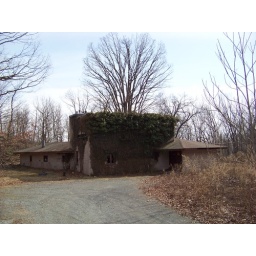
A modern style house sitting empty in Warwick, NY near the top of Mount Peter. I liked the Ivy.